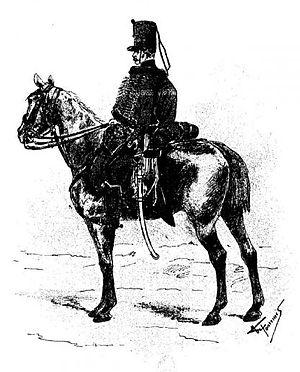
Chasseur à cheval de la Jeune Garde en grande tenue, 1815.
Les chasseurs à cheval de la Jeune Garde, créés officiellement en 1815 sous le nom de 2ᵉ régiment de chasseurs à cheval de la Garde impériale et surnommés les hussards-éclaireurs, sont une unité de cavalerie légère de la Garde impériale, formée par Napoléon Iᵉʳ et en service dans l'armée française de 1813 à 1814, ainsi que pendant les Cent-Jours.